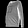
Label: Pullover